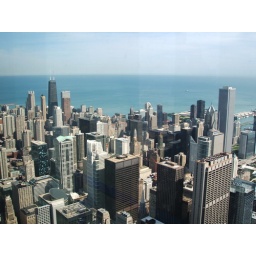
Truly amazing views. If I worked in this building I would stare out the window all day.